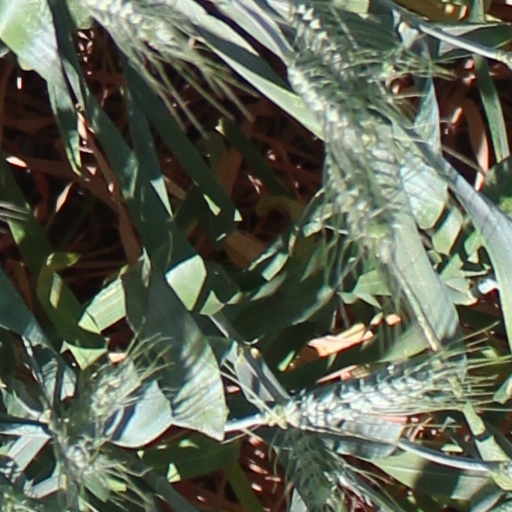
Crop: wheat